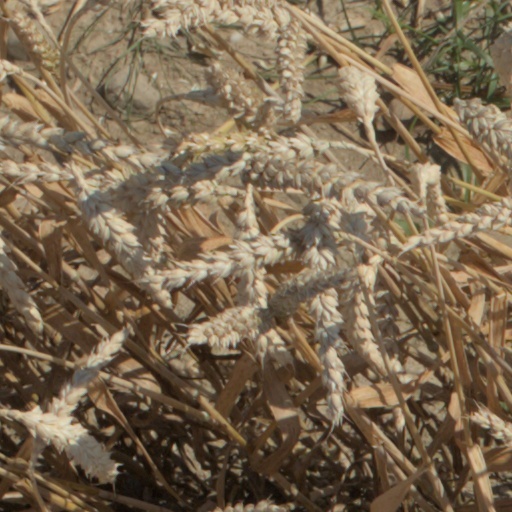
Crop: wheat